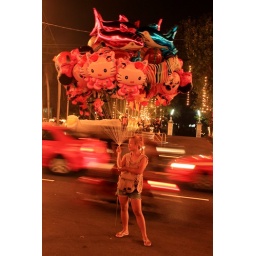
A girl selling balloons by the road side in Bangkok